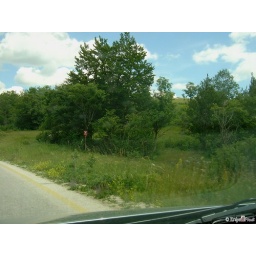
Mine field by the road to Banja Luca - former war zone - Bosnia-Herzegovina